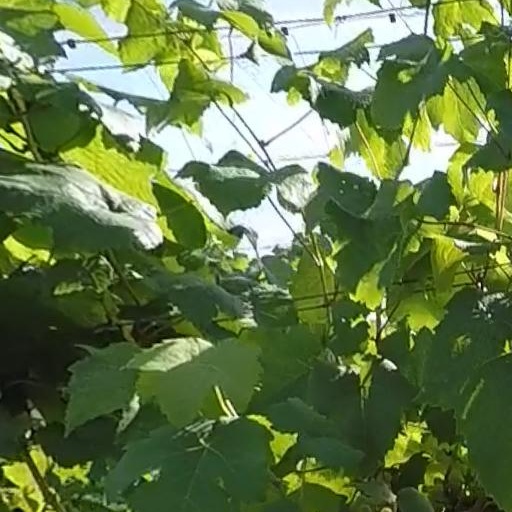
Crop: grape